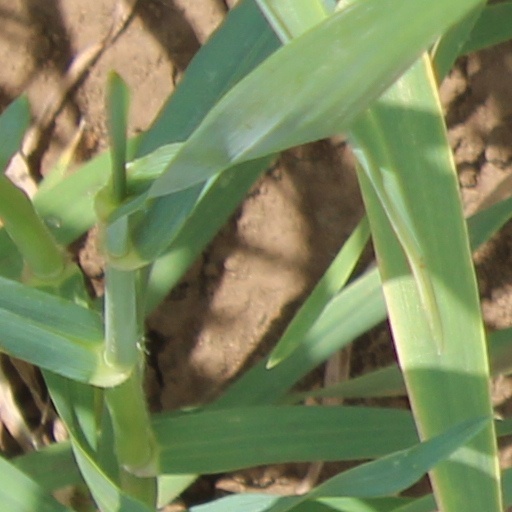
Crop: wheat